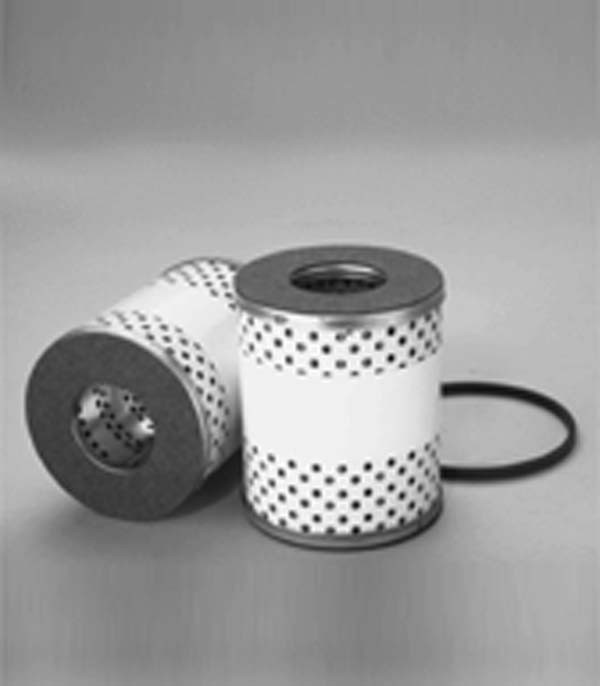
89706 | Leyland | OFS # 97-01-0809
Usually Ships In 24-48 Hours Performance Data Micron Rating: 22.00 NOMINAL Beta Rating: Collapse Pressure Rating: Maximum Temperature: 225 F Direction of Flow: OUTSIDE->IN Recommended Changeout Differential Pressure: 20 PSID Additional Notes: GASKET PAPER ACTS AS BOTH END CAP AND SEALANT Dimensional Specifications Outer Diameter, Top: 2.88 IN (73.15 MM) Outer Diameter, Bottom: Inner Diameter, Top: 1.83 IN (46.48 MM) Inner Diameter, Bottom: Length: 3.44 IN (87.38 MM) Thread: NONE Physical Specifications Handle: NONE Seal Material: BUNA-N Type of Adhesive: NONE Type of Endcap: GASKET PAPER Center Tube: PLATED STEEL Type of Media: PAPER Filter Area: 234.7 SQ.IN. Plating: Outer Jacket: YES Configuration: DOUBLE OPEN END Packaging Specifications Number per Carton: 1 Carton Weight: 0.30 LB (0.14 KG) **All Online Filter Supply replacement parts are "equivalent" to or "interchangeable" with original manufacture parts, Names and part # used for cross reference only.**
Brand: Leyland
Category: Vehicles & Parts > Vehicle Parts & Accessories > Motor Vehicle Parts > Motor Vehicle Fuel Systems > Fuel Filters